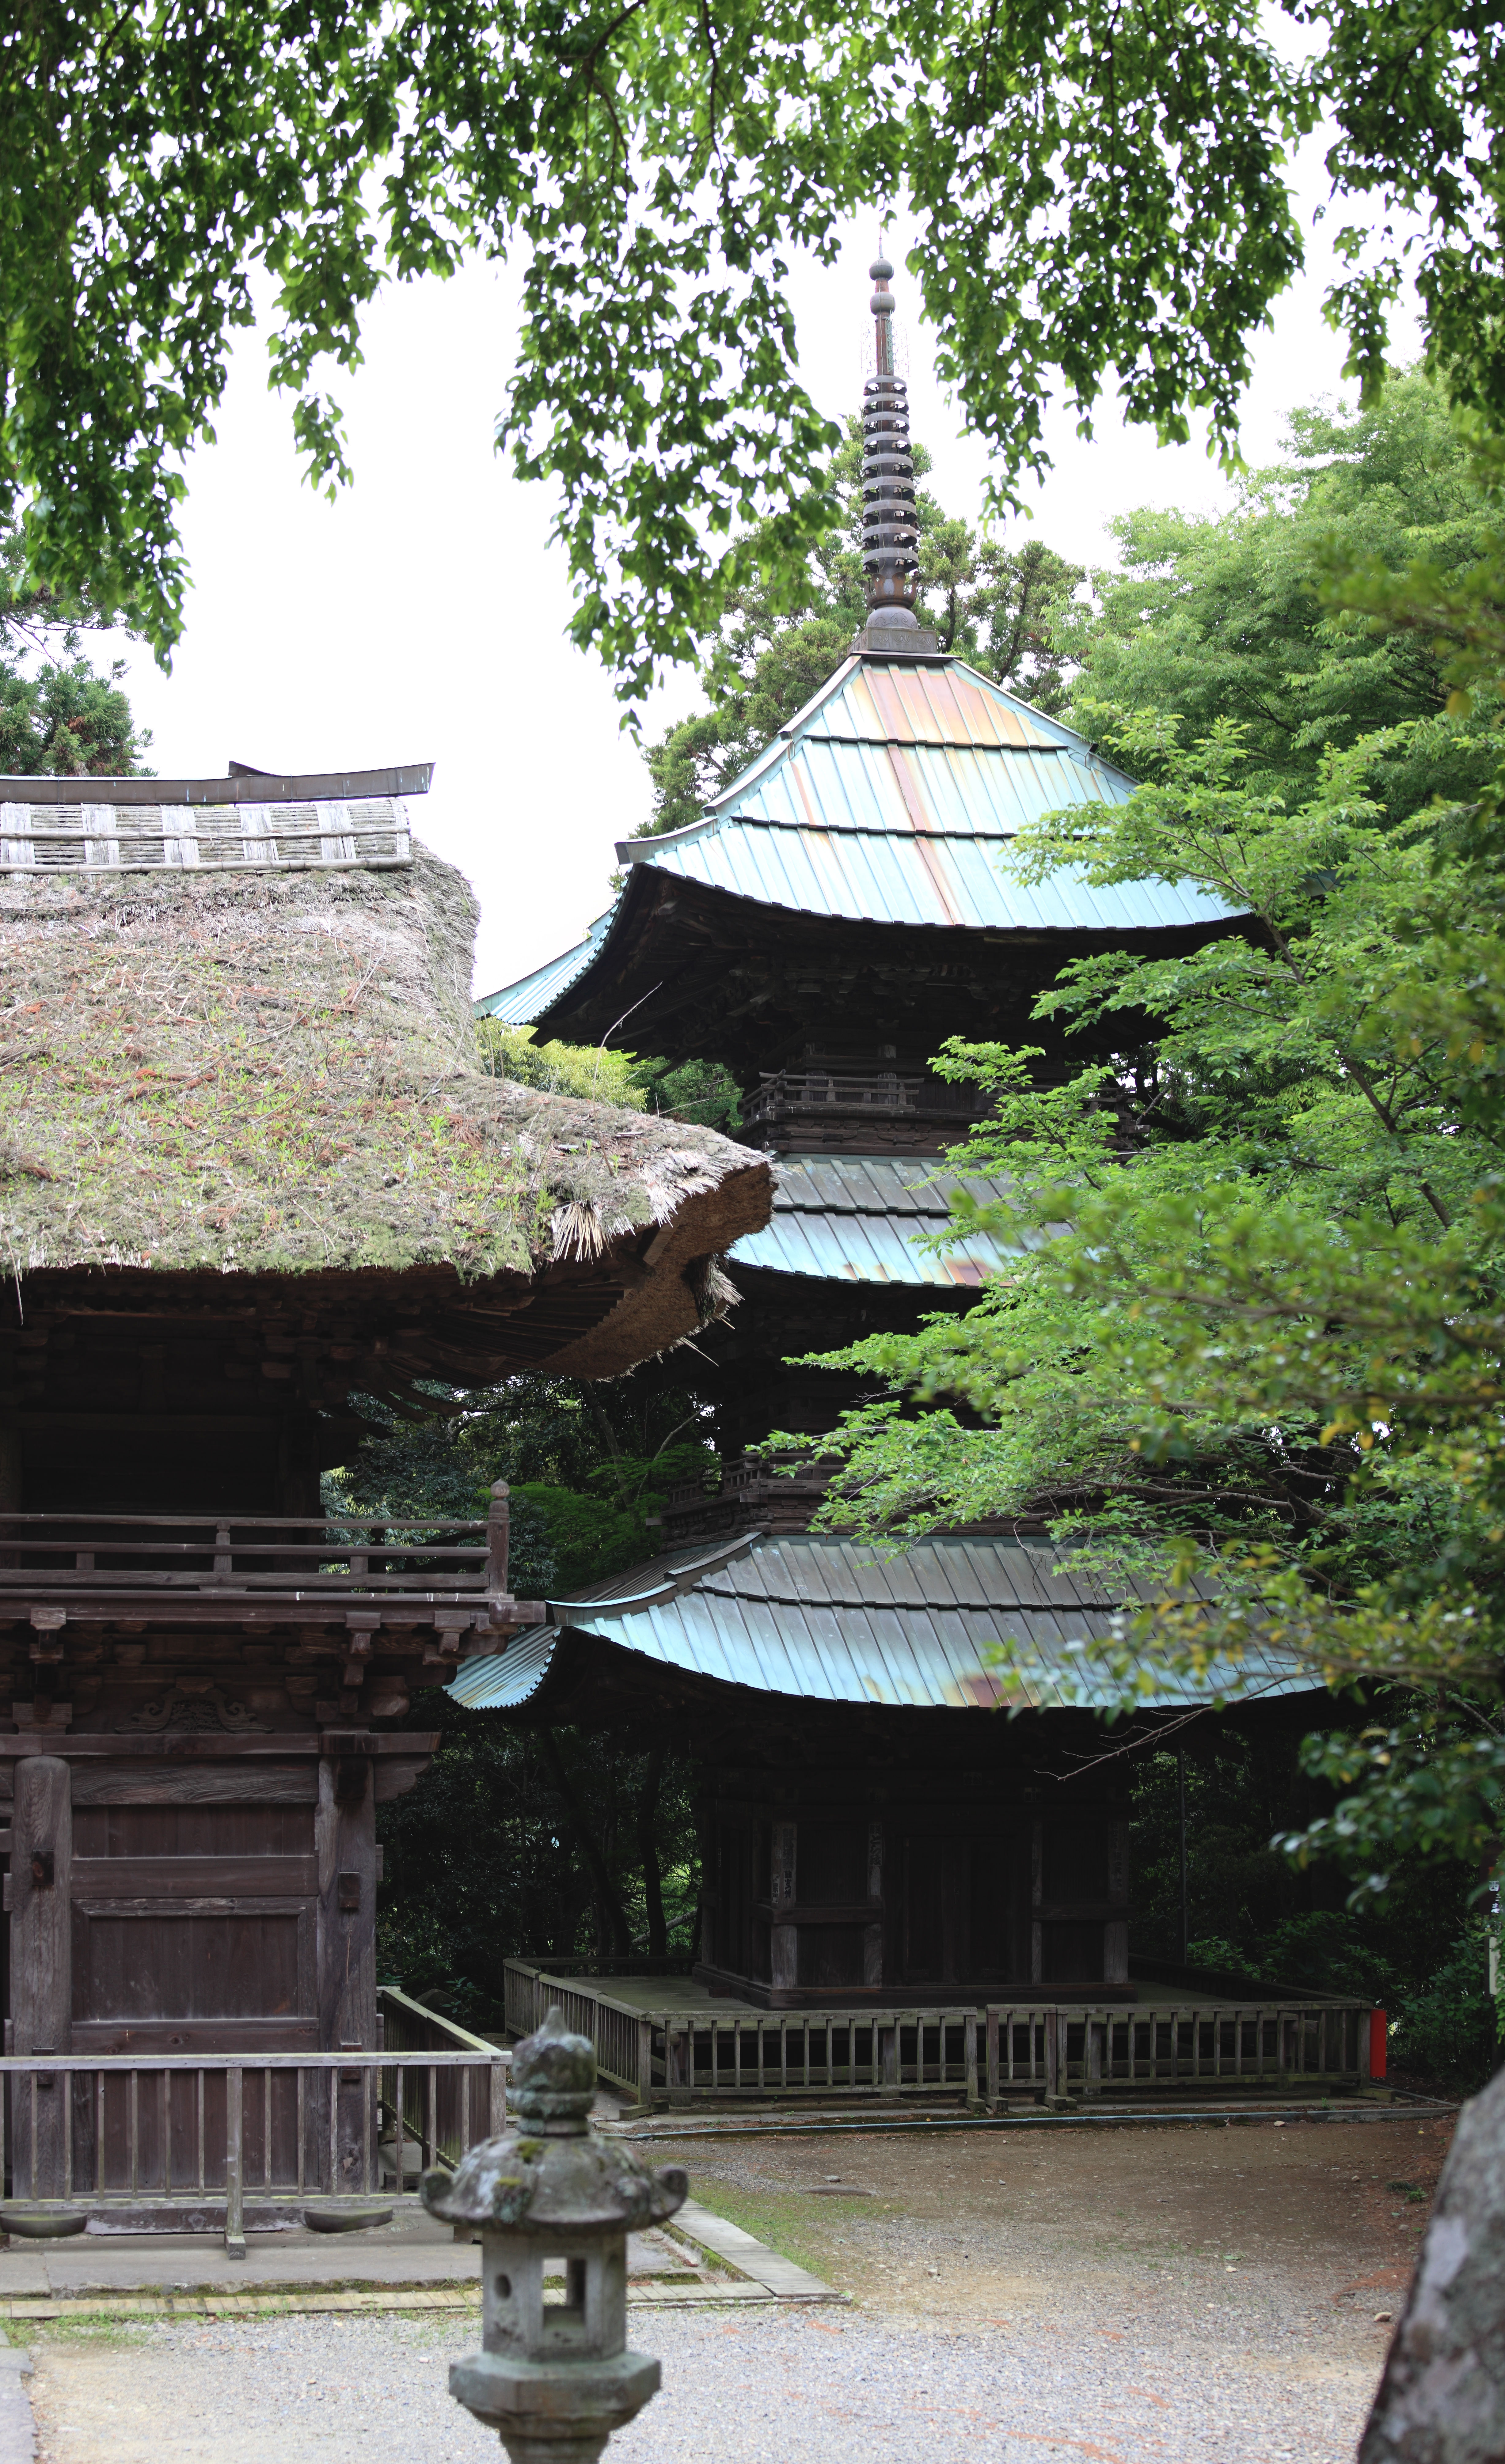
tree, plant, panorama, high, garden, cool image, temple, shrine, tochigi, photomerge, 5d, hires, i, markii, pano, hi, res, resolution, stitch, pagoda, mashikomachi, hagagun, saimyouji, threestoried, historic site, outdoor structure